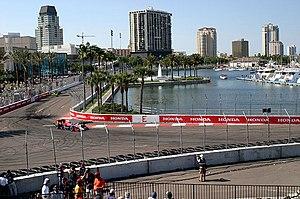
Le Grand Prix de St. Petersburg est une épreuve de course automobile disputée une fois par an sur le circuit urbain de St. Petersburg, en Floride, États-Unis, dans le cadre du championnat IndyCar. En 2009, puis de 2011 à 2019, le Grand Prix de St. Petersburg est la manche d'ouverture de l'Indycar. De 2007 à 2009, le week-end du Grand Prix comporte également une épreuve des American Le Mans Series.
Le circuit urbain de St. Petersburg est un circuit automobile temporaire tracé dans les rues de St. Petersburg, en Floride, États-Unis. Il accueille chaque année le Grand Prix de St. Petersburg.